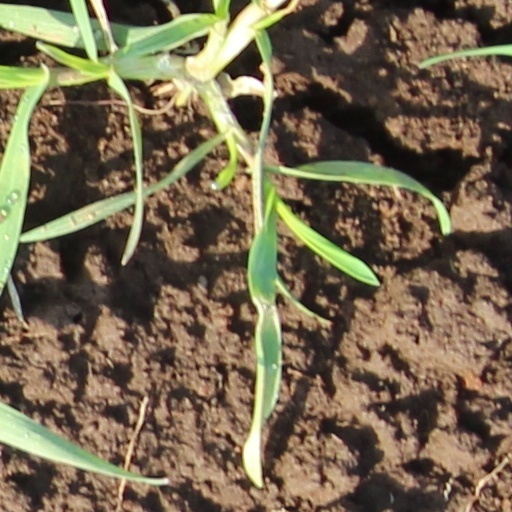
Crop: wheat